Emelie Forsberg

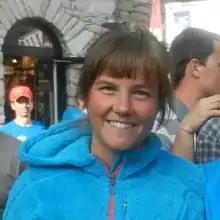
Emelie Forsberg in July 2013

Emelie Tina Forsberg (born December 11, 1986) is a Swedish athlete specializing in trail running (skyrunning, mountain running) and ski mountaineering. She has won repeated victories in different disciplines, including European and World Championships.